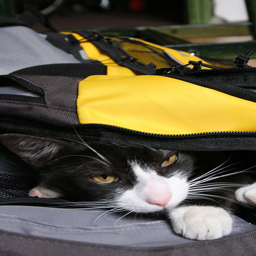
a black and white cat laying in a suitcase
A cat is peaking out of a yellow and black backpack.
A cat poking its head out from inside a backpack.
The black and white cat is in a bag.
A cat that is laying in a back pack.